Walnut Street Historic District (Springfield, Kentucky)

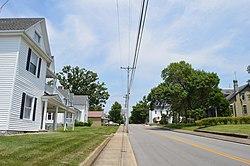

The Walnut Street Historic District is a historic district which was listed on the National Register of Historic Places in 1989.